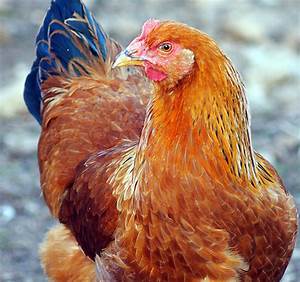
Label: gallina